Silent film

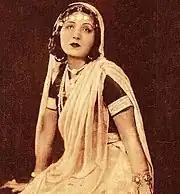
Aziza Amir in "Laila" (1927)

The visual quality of silent movies—especially those produced in the 1920s—was often high, but there remains a widely held misconception that these films were primitive, or are barely watchable by modern standards. This misconception comes from the general public's unfamiliarity with the medium, as well as from carelessness on the part of the industry. Most silent films are poorly preserved, leading to their deterioration, and well-preserved films are often played back at the wrong speed or suffer from censorship cuts and missing frames and scenes, giving the appearance of poor editing. Many silent films exist only in second- or third-generation copies, often made from already damaged and neglected film stock.